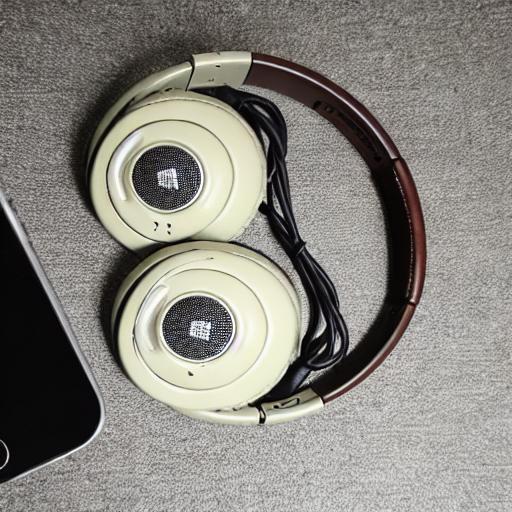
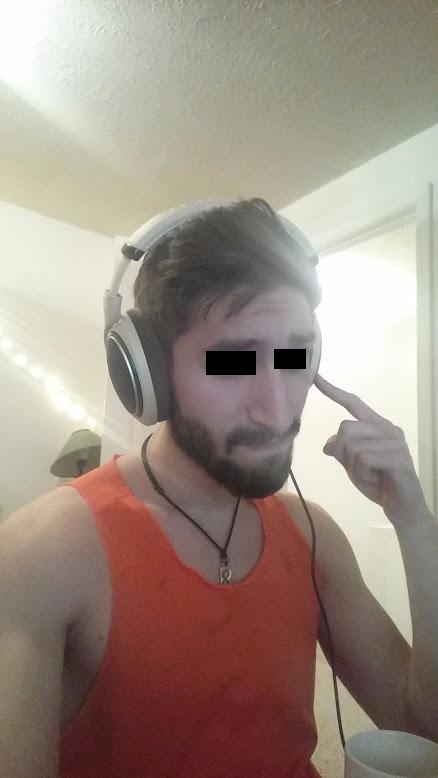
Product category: headphones
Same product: no